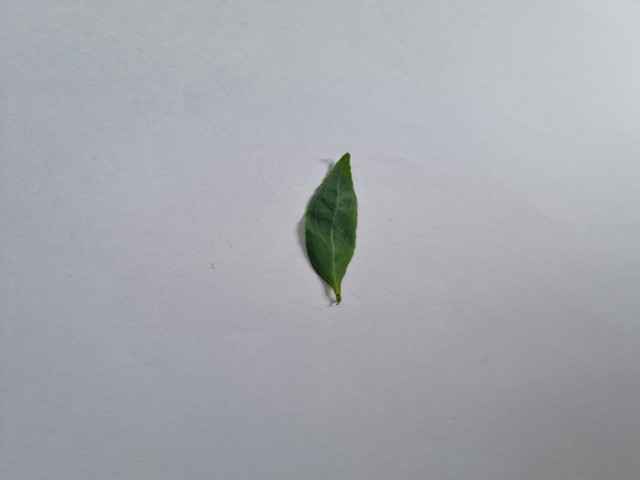
Plant: kalomegh